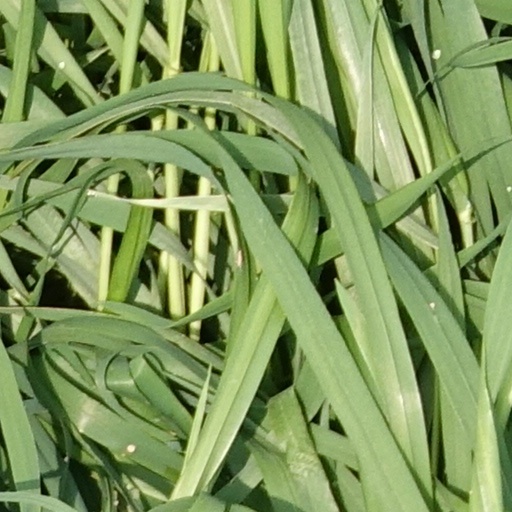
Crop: wheat